MAN TG-range

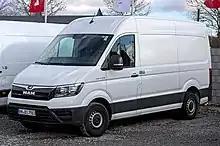
MAN TGE 3.140

The MAN TGE is a badge engineered version of the second generation Volkswagen Crafter. It is assembled by Volkswagen Commercial Vehicles in Września, Poland, alongside the Crafter. MAN intends to differentiate itself from Volkswagen by offering a higher standard of service that is aimed at professional customers.